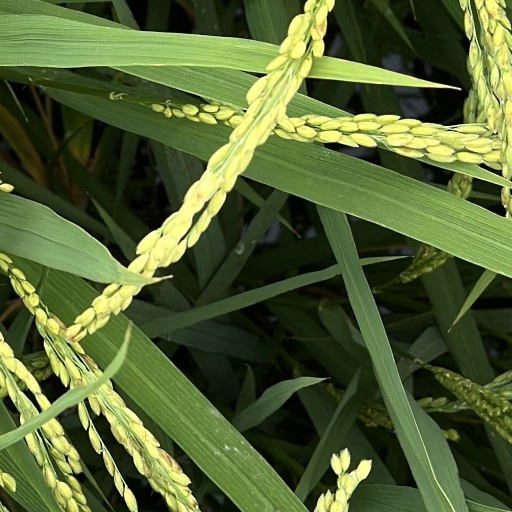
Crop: rice